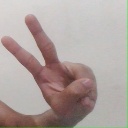
अक्षर: ऐ